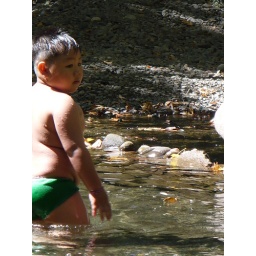
boy in the water